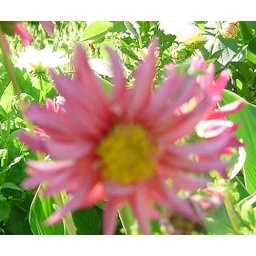
just a pink flower in my grandmas garden